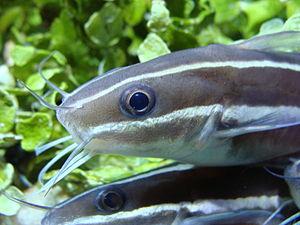
Plotosus lineatus, couramment appelé le poisson-chat rayé ou balibot rayé, est une espèce de poissons siluriformes de la famille des Plotosidae.